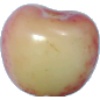
Label: Cherry Rainier 1